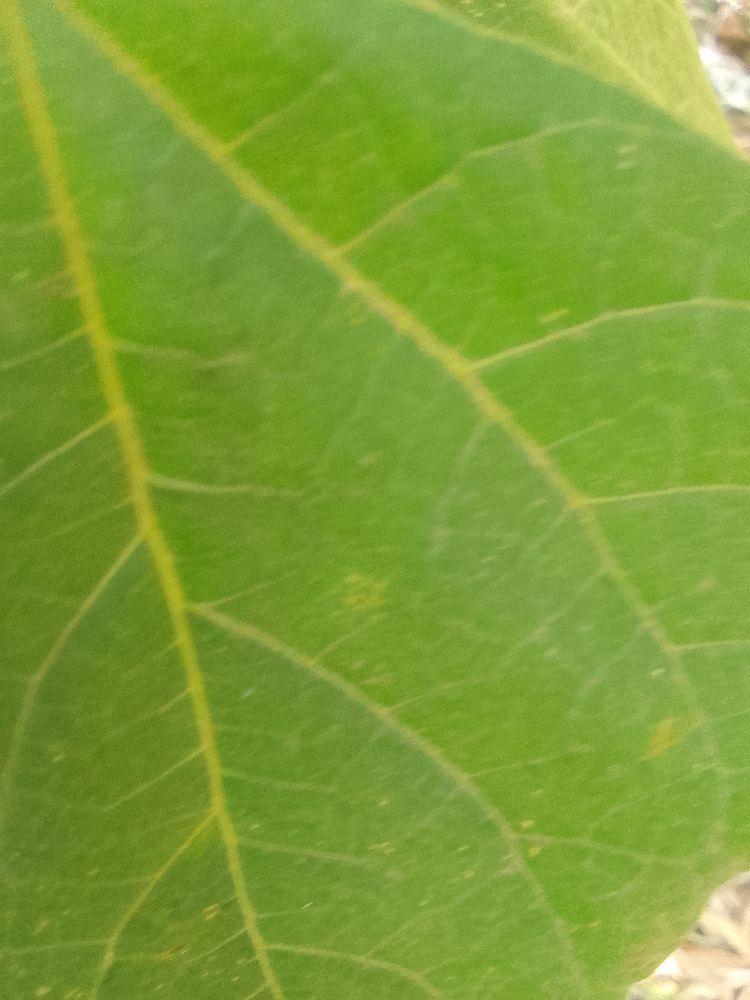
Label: healthy